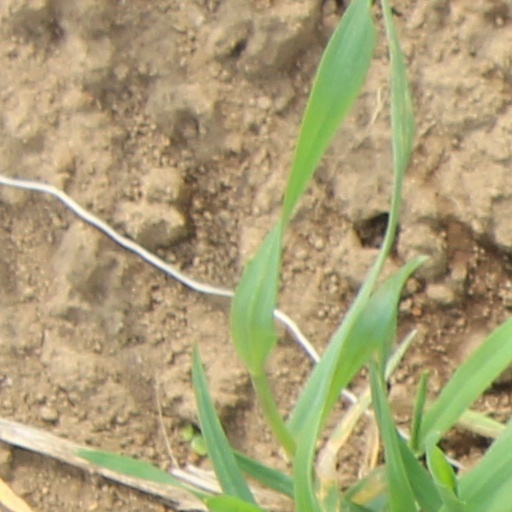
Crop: wheat